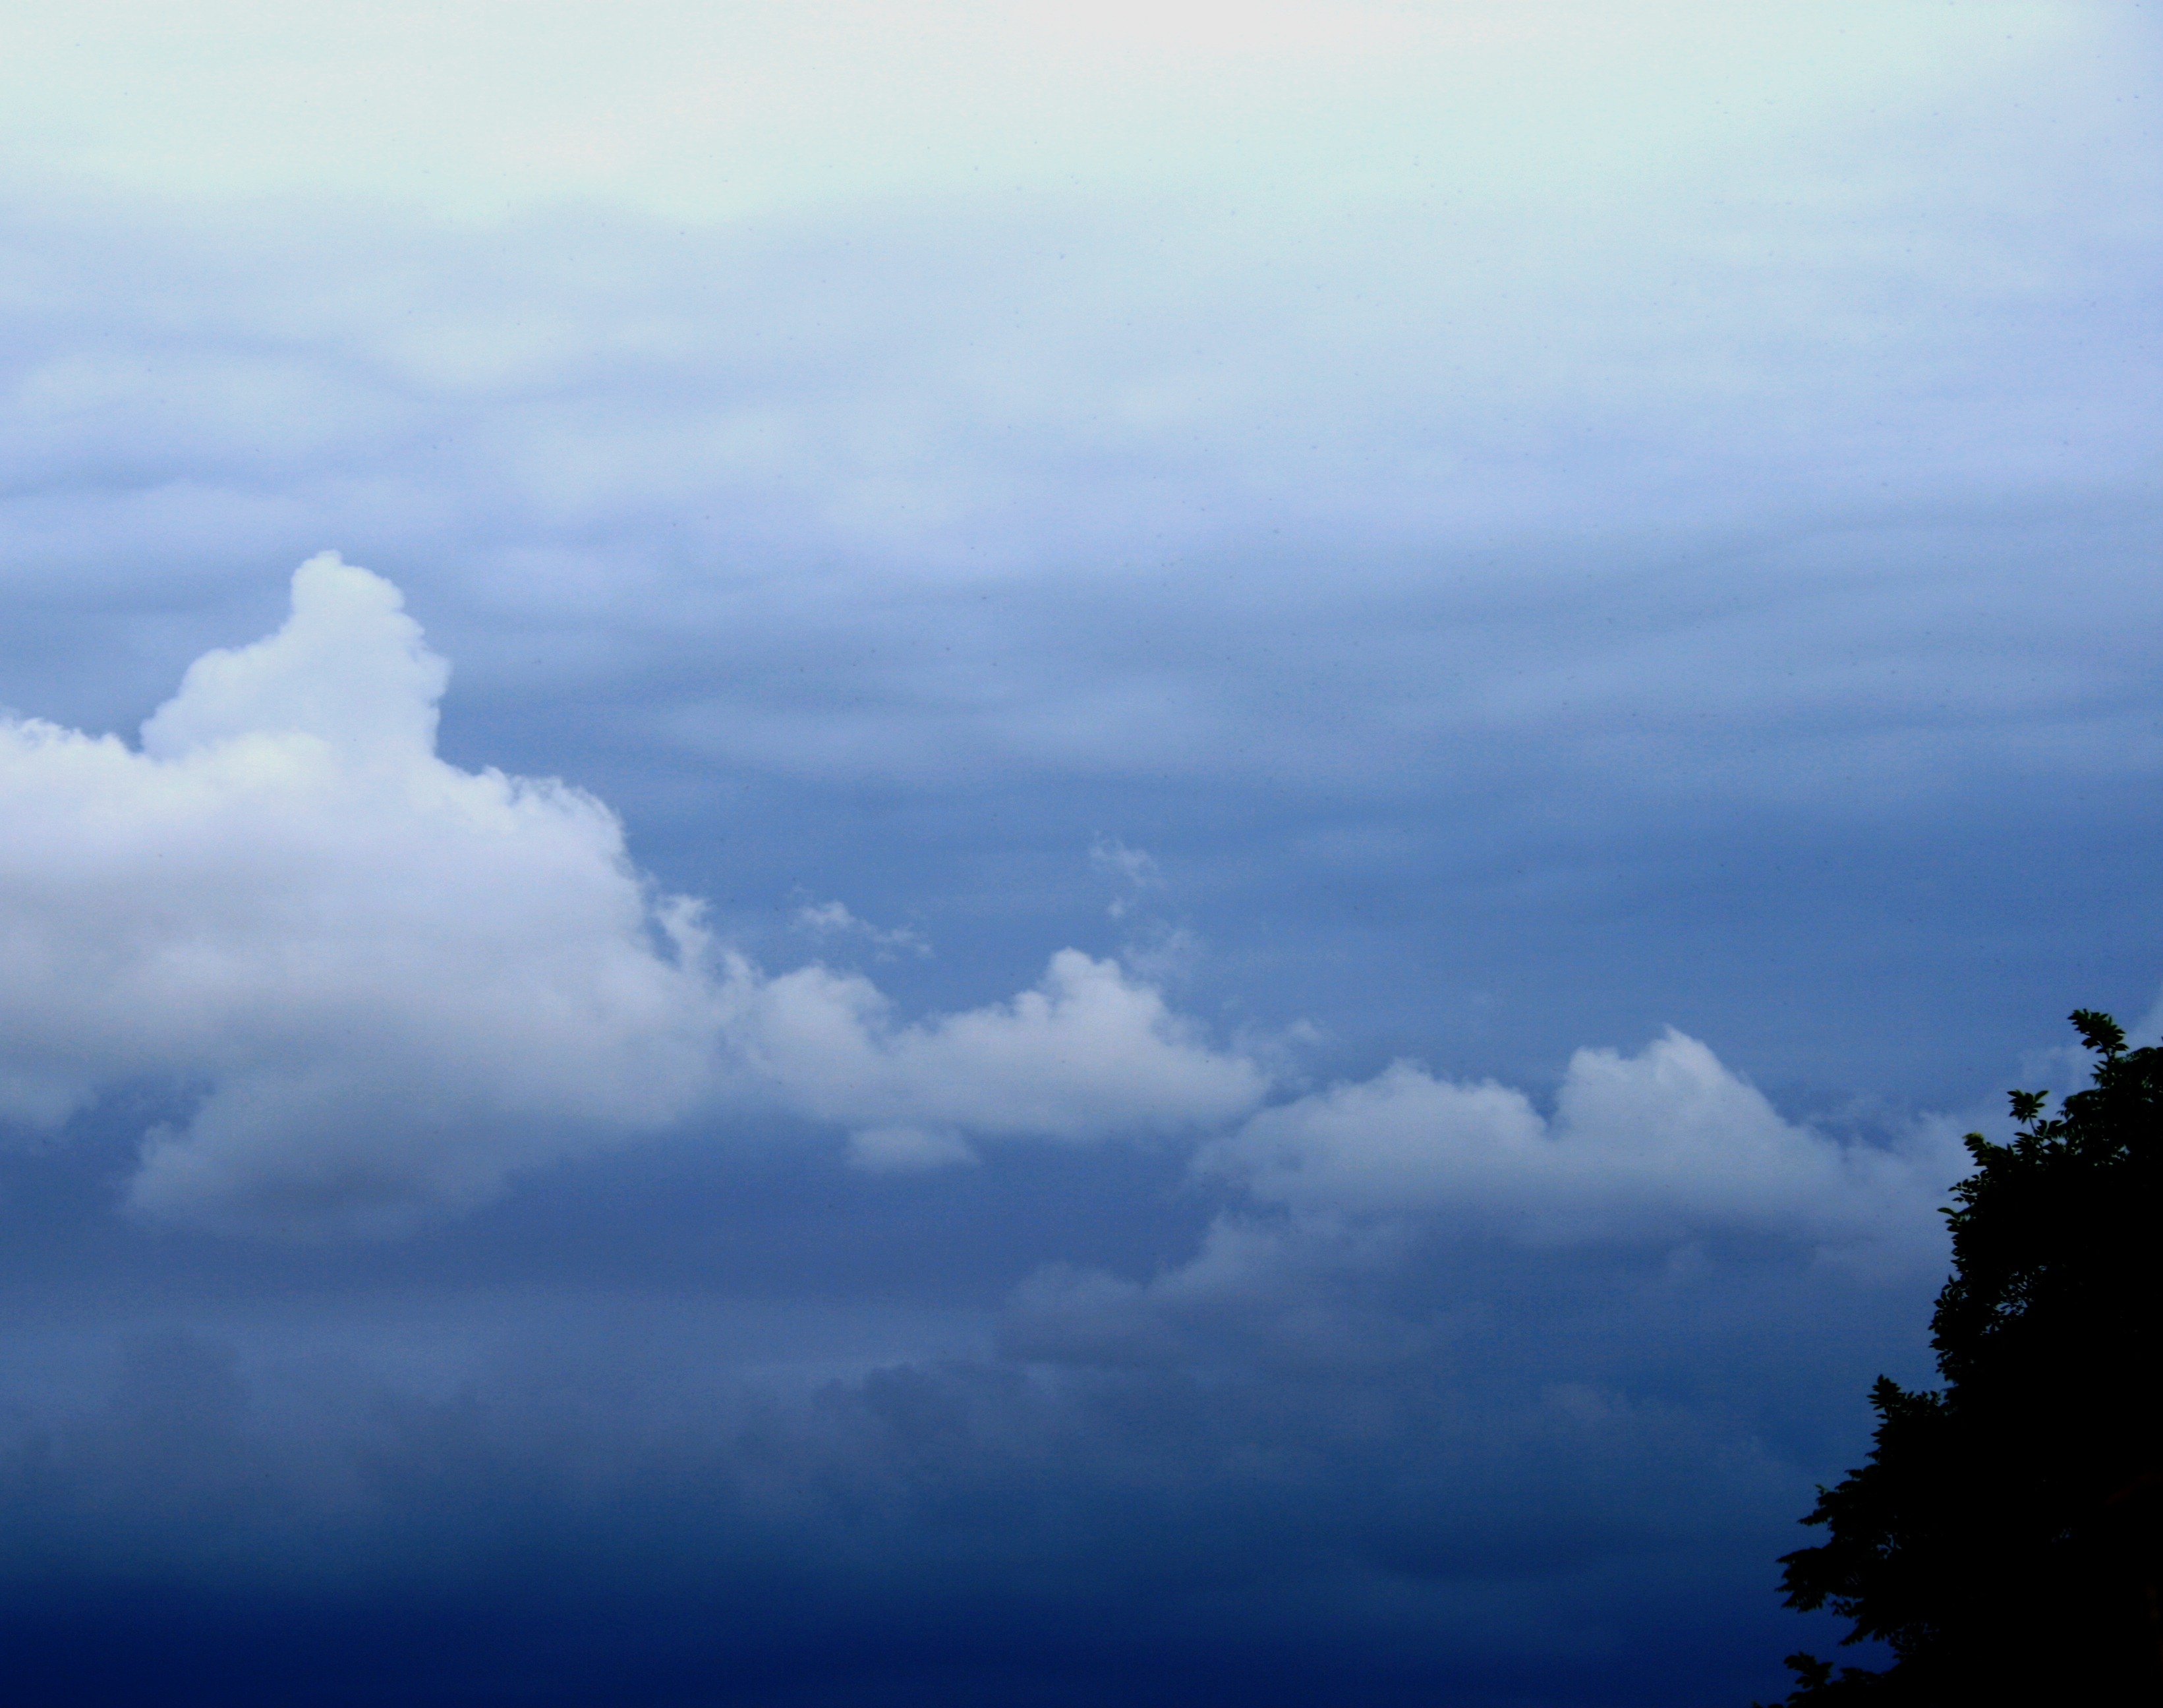
horizon, cloud, sky, white, sunlight, dawn, atmosphere, dusk, daytime, distance, peaceful, weather, cumulus, calm, blue, clouds, cool, drifting, hues, meteorological phenomenon, atmospheric phenomenon, atmosphere of earth